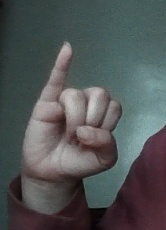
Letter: meem